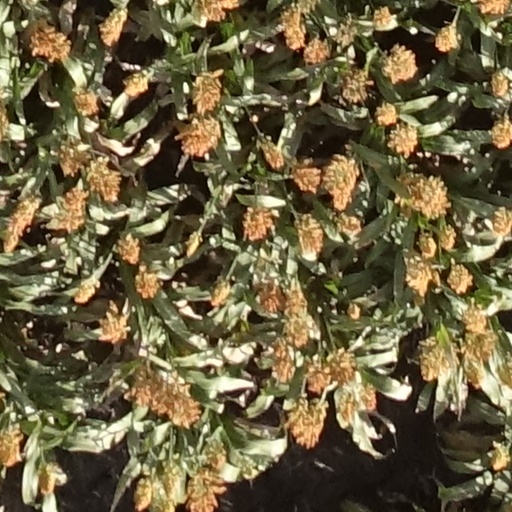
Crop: sorghum